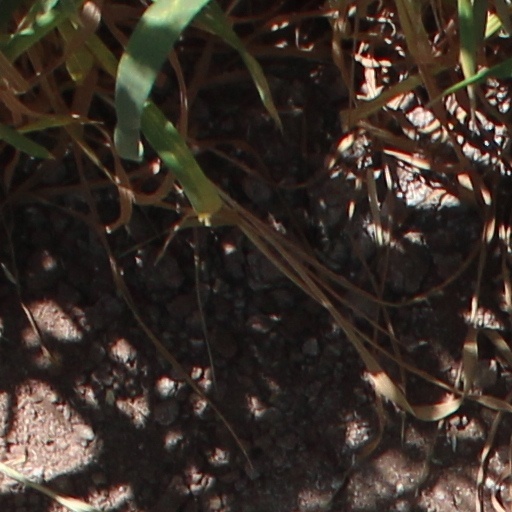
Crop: wheat